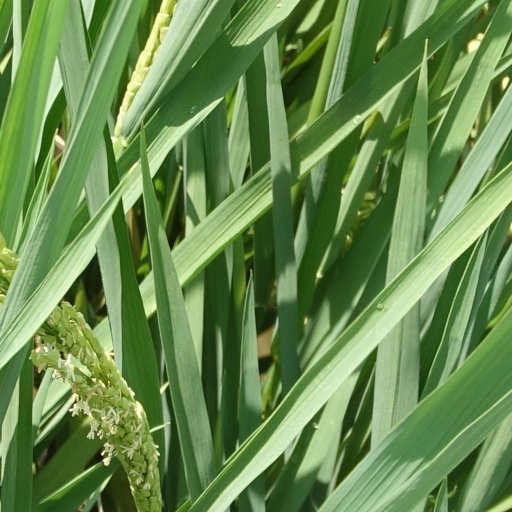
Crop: rice